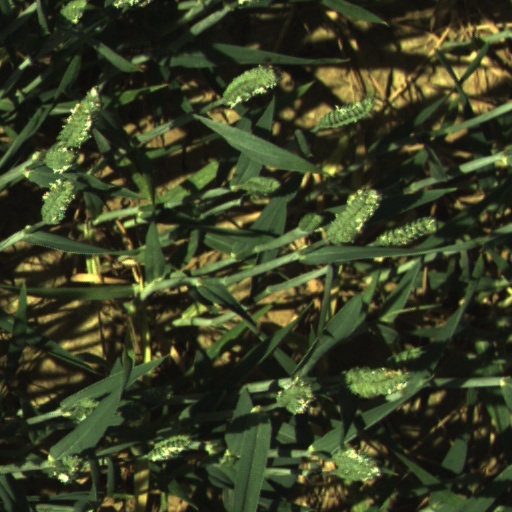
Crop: wheat